Arthur Twining Hadley

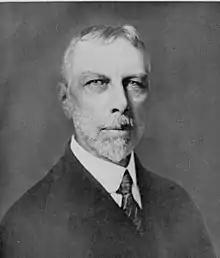
c. 1920

He was commissioner of the Connecticut bureau of labor statistics in 1885–1887. As an economist he first became widely known through his investigation of the railway question and his study of railway rates, which antedated the popular excitement as to rebates. His "Railroad Transportation, Its History and Laws" (1885) became a standard work, and appeared in Russian (1886) and French (1887). He testified as an expert on transportation before the Senate committee which drew up the Interstate Commerce Law, and wrote on railways and transportation for the Ninth and Tenth Editions (of which he was one of the editors) of the "Encyclopædia Britannica". He wrote for Lalor's "Cyclopaedia of Political Science, Political Economy, and the Political History of the United States" (3 vols., 1881–1884), for "The American Railway" (1888), and for "The Railroad Gazette" in 1884–1891, and for other periodicals. His idea of the broad scope of economic science, especially of the place of ethics in relation to political economy and business, is expressed in his writings and public addresses. In 1907–1908 he was Theodore Roosevelt Professor of American History and Institutions at Frederick William University. In 1902, he was elected as a member to the American Philosophical Society. He was an early member of the American Academy of Arts and Letters.